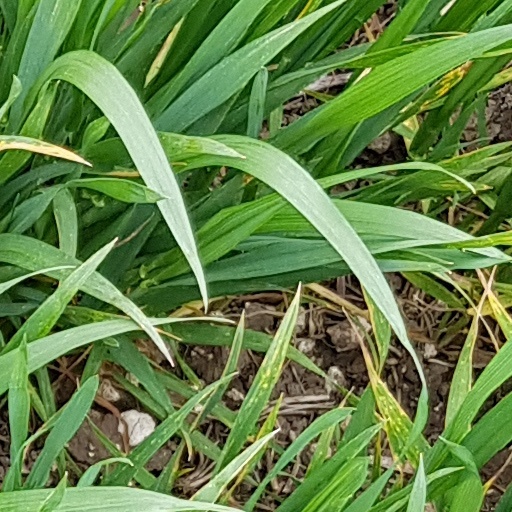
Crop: wheat